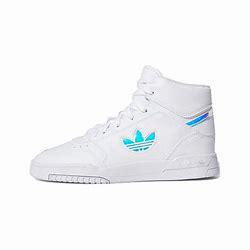
Brand: adidas
Model: originals Adidas Originals Drop Step XL